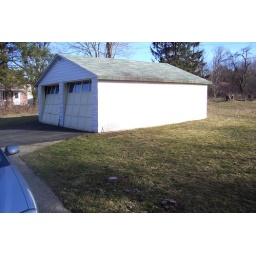
This year, we added a new flower bed around the garage... It's mostly done at this point.